Shaktiman truck

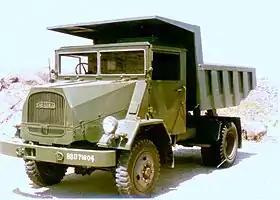
1980s Shaktiman tipper

The Shaktiman (Strong) is a version of the MAN 415 built under licence. Shaktiman trucks were the most widely used medium-capacity trucks of the Indian Armed Forces. They were manufactured between 1959 and 1996 by the Vehicle Factory Jabalpur, (VFJ) of the Indian Ordnance Factories Board. Over 75,000 units were produced over its lifetime, of which about 7,000 remained in active service as of 2009. Nearly all the Shaktimans have been phased out and replaced by Ashok Leyland Stallion and Tata LPTA 713 4x4s.